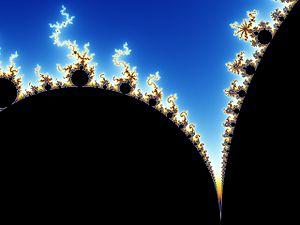
En mathématiques, l'ensemble de Mandelbrot est une fractale définie comme l'ensemble des points c du plan complexe pour lesquels la suite de nombres complexes définie par récurrence par :